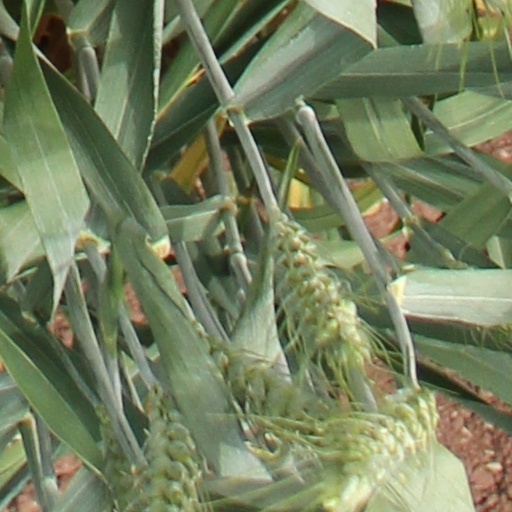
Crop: wheat